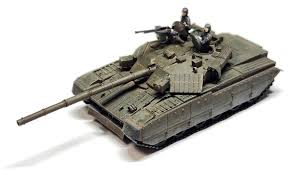
Label: Tank